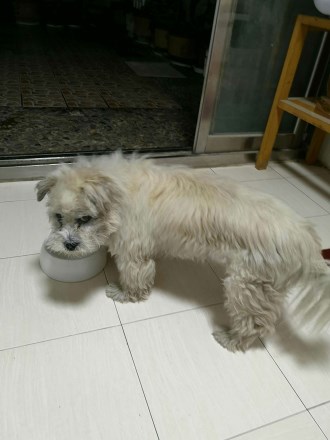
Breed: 361-n000123-Shih_Tzu